Joy Lim Arthur

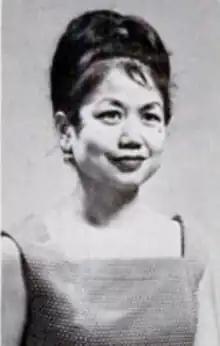
Joy Lim Arthur, from a 1975 publication of the United States Army

Joy Lim Arthur (December 2, 1935 – July 9, 2015) was an Electronic Engineer at the United States Army Research Laboratory. In 1966 she was the first woman to graduate with a Master's in engineering from the New Mexico State University. She was the first woman engineer to work for the White Sands Missile Range, and was a Senior Research Engineer for United States Army from 1958 to 2005.